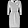
Label: Dress